Grower Champagne

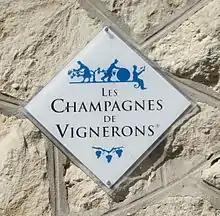
The "Les Champagnes de Vignerons" ("Vinegrower Champagnes") sign is displayed by many producers of Grower Champagne at their facilities. In this case Chartogne-Taillet in Merfy.

Grower Champagnes or Artisan Champagnes are Champagnes produced by the estate that owns the vineyards where the grapes are grown. "Récoltant-Manipulant" is the term in French, and Grower Champagnes can be identified by "RM" on the wine label. While large Champagne houses such as Mumm, Moët et Chandon and Veuve Clicquot may use grapes from as many as 80 different vineyards in the Champagne region to create a consistent house style, Grower Champagnes tend to be more "terroir"-focused, sourced from a single vineyard or closely located vineyards around a village, and made with grapes which vary with each vintage. Today there are over 19,000 independent growers in the Champagne region, accounting for nearly 88% of vineyard land in the region; around 5,000 of these growers produce wine from their own grapes. Of the Champagne imported into the US in 2014, only 5% was Grower Champagne.